John R. Murdock (Mormon)

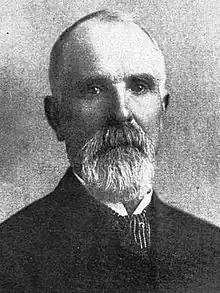
Murdock c. 1909

John Riggs Murdock (September 13, 1826 – November 12, 1913) was a Mormon pioneer, Utah politician, and leader of the Church of Jesus Christ of Latter-day Saints in Beaver, Utah. He is sometimes credited as the leader of the most down-and-back companies in Latter-day Saint history, as he directed multiple ox-drawn wagon trains sent from Utah to bring back both merchandise and emigrating church members from back East. Murdock also served several missions in the eastern United States.